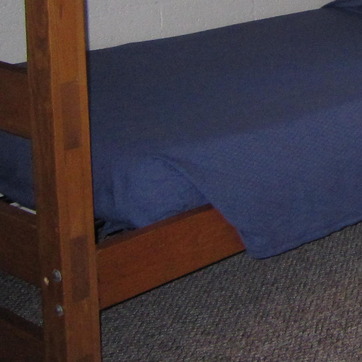
Material: fabric